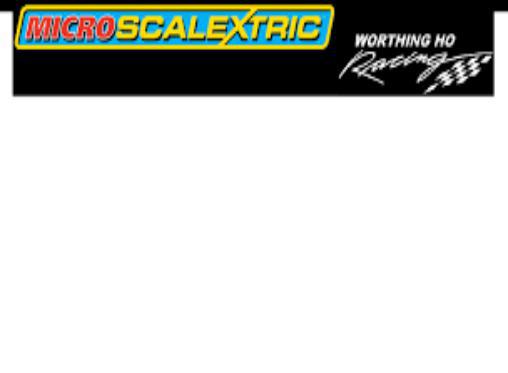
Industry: Transportation